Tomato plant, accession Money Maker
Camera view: tilt-top (135 deg); turntable rotation: 90 degrees
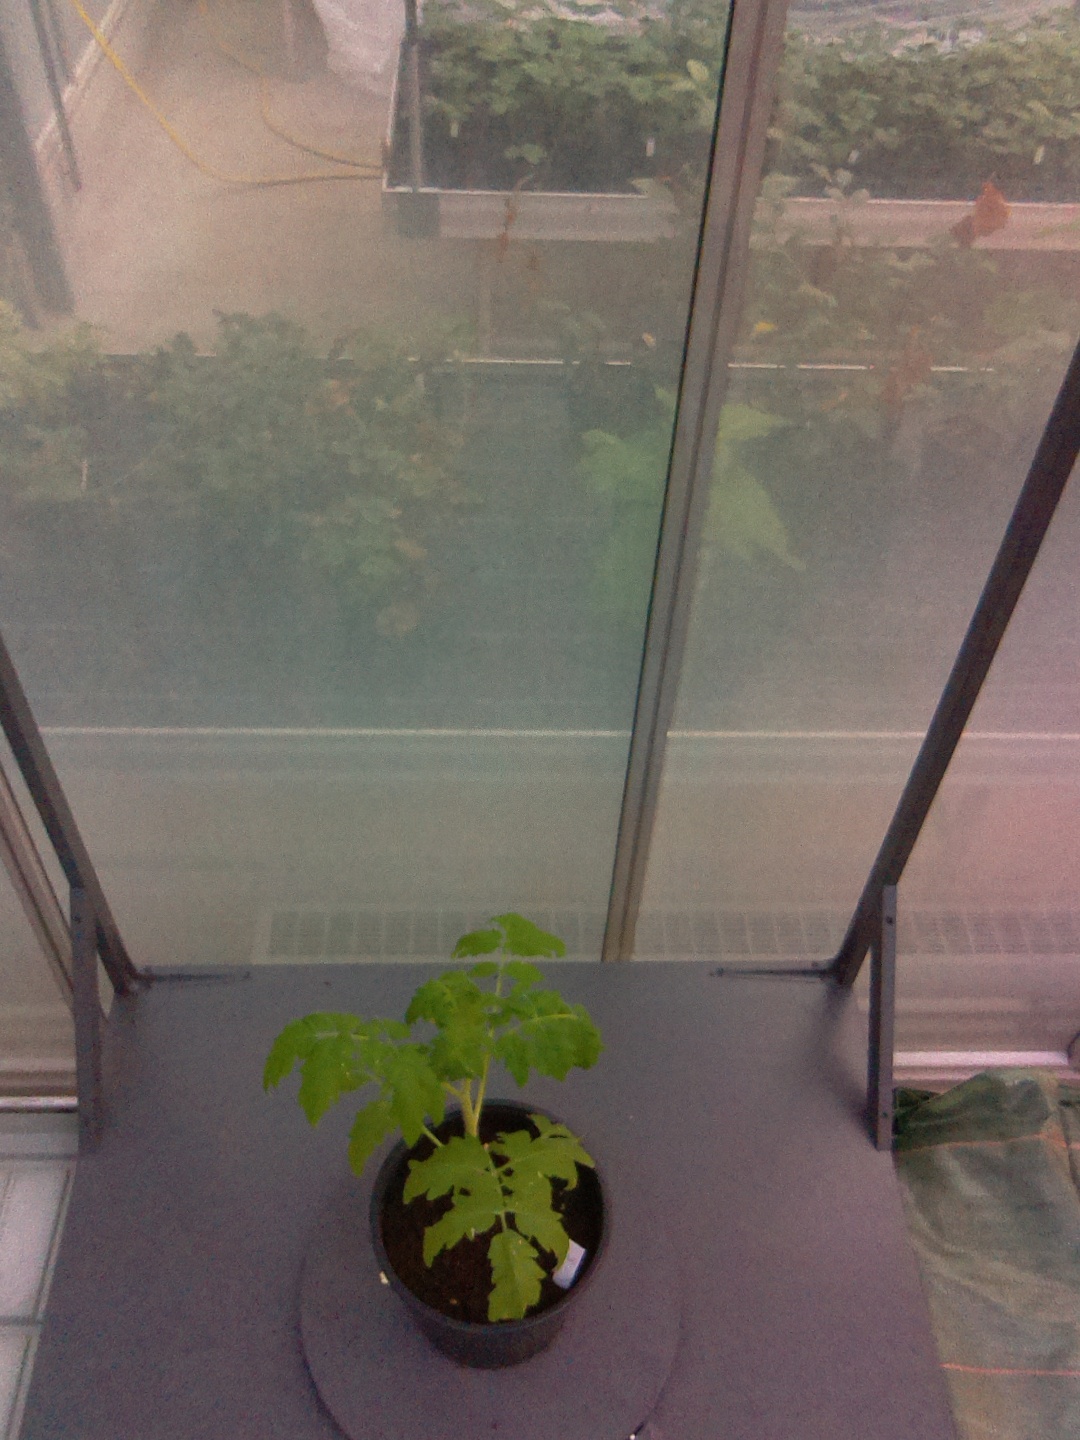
BBCH growth stage 13: 6 of true leaves visible